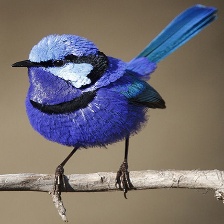
Species: SPLENDID WREN
Scientific name: MALURUS SPLENDENS